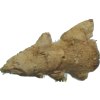
Label: ginger